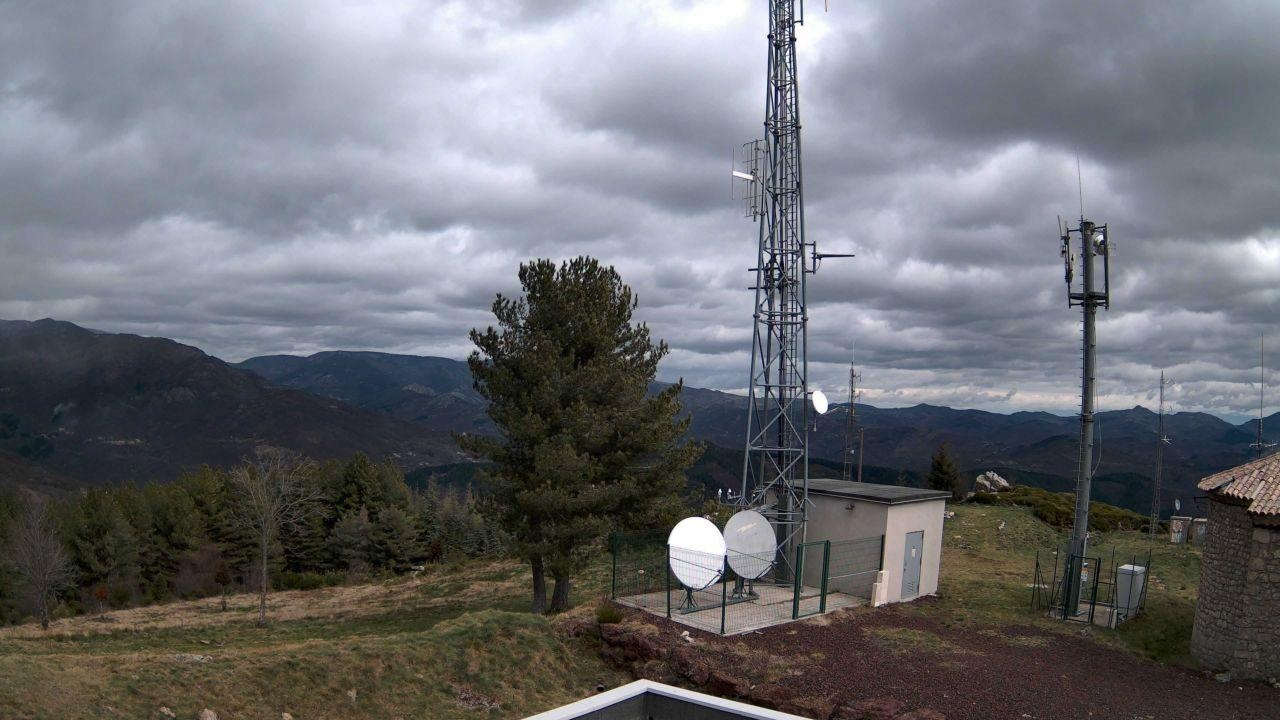
Fire: no
Smoke: yes